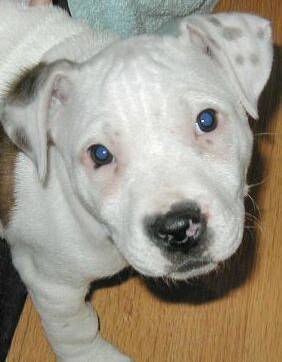
Label: dog